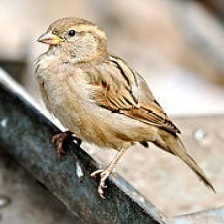
Species: HOUSE SPARROW
Scientific name: PASSER DOMESTICUS